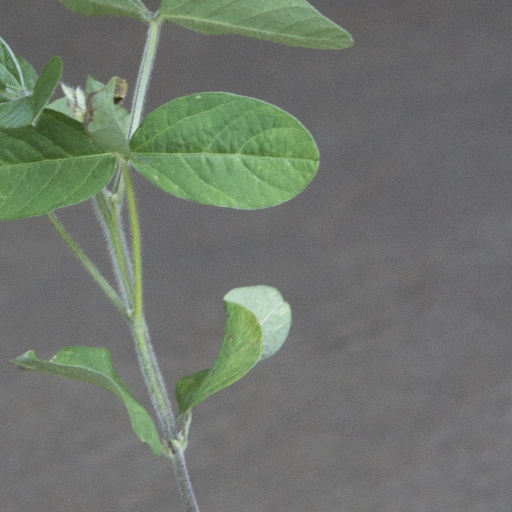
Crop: soybean